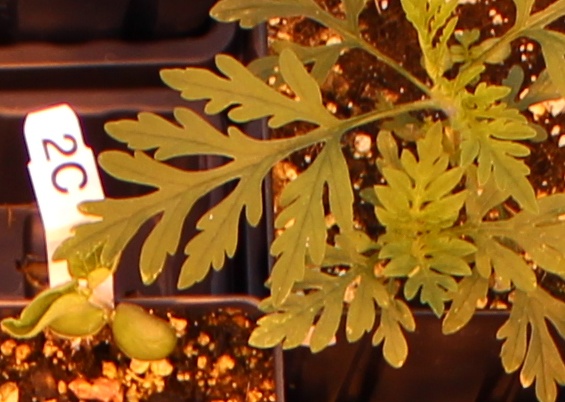
Label: Ragweed